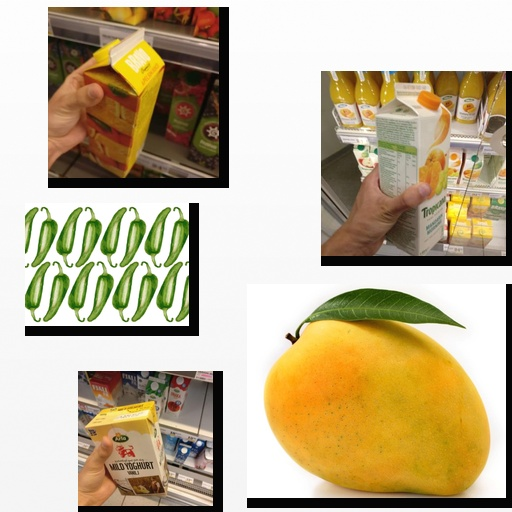
Food items: mango, jalapeno, orange_juice, vanilla_yogurt, mandarin_juice